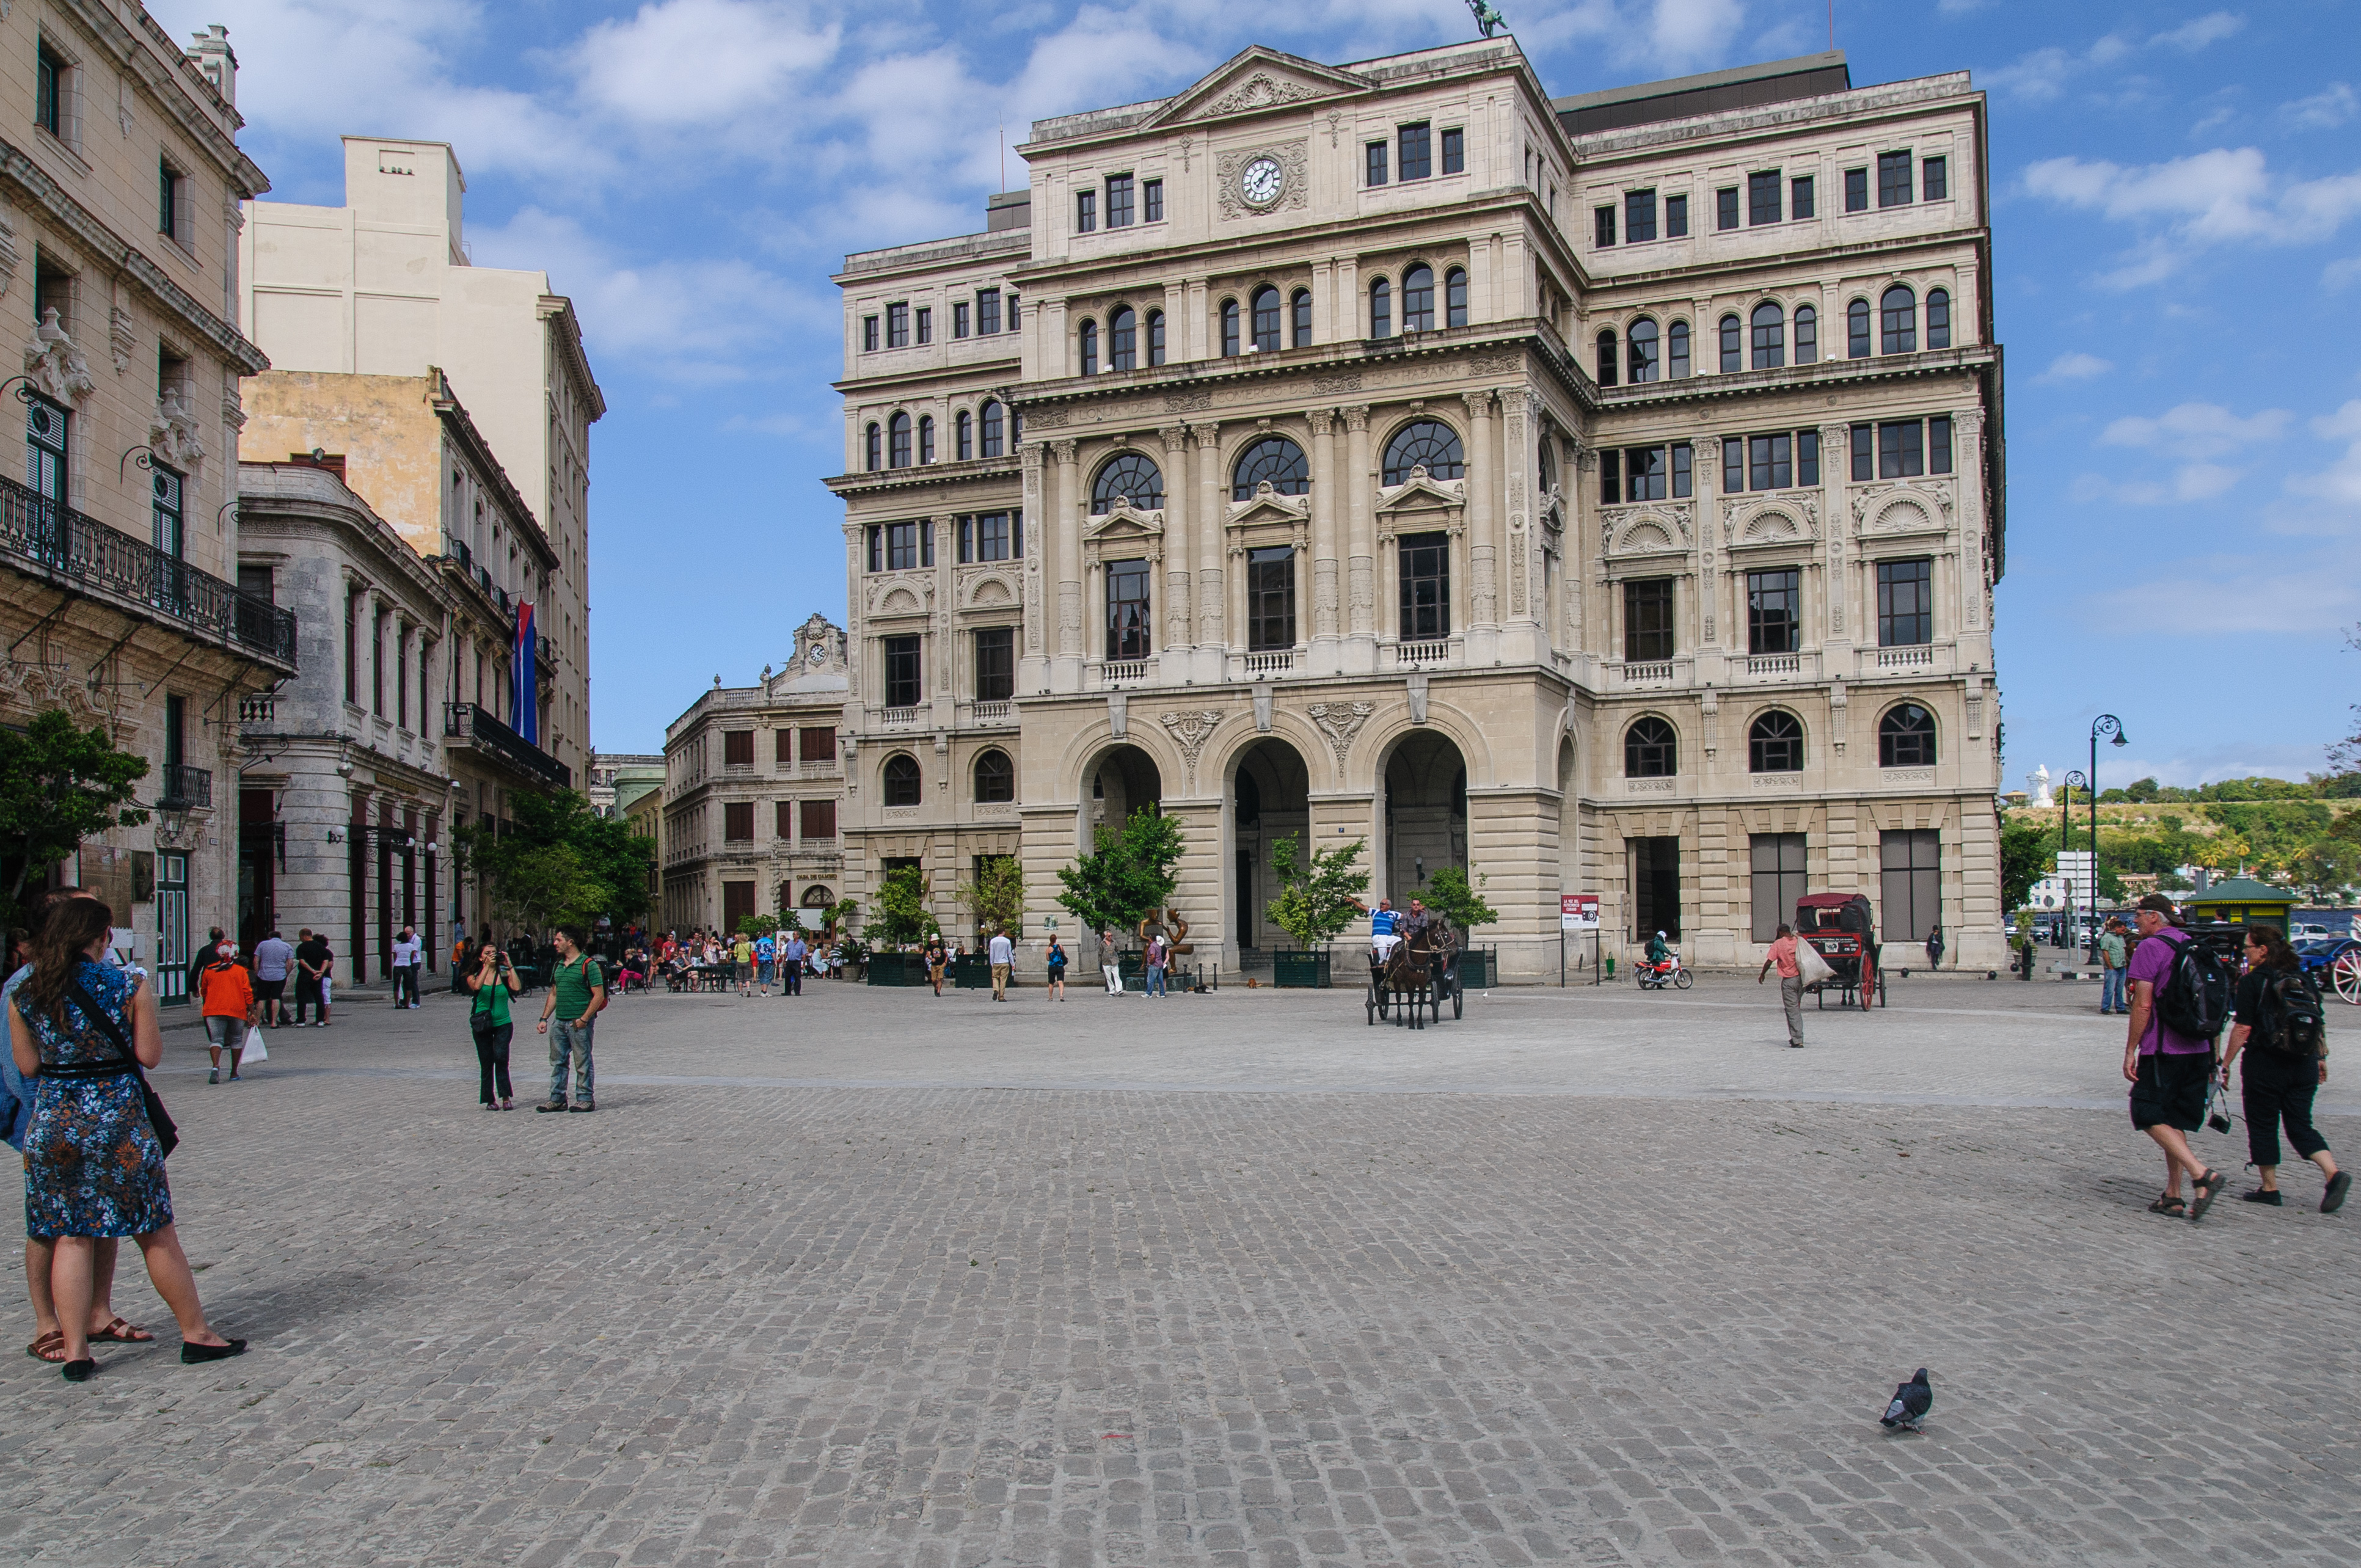
town, palace, city, downtown, vacation, plaza, landmark, tourism, public space, cuba, town square, d300, lahabana, neighbourhood, tours, human settlement